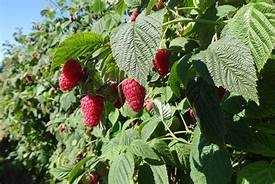
Label: raspberry